Quantum spin liquid

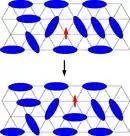
Spinon moving in spin liquids

The valence bonds do not have to be formed by nearest neighbors only and their distributions may vary in different materials. Ground states with large contributions of long range valence bonds have more low-energy spin excitations, as those valence bonds are easier to break up. On breaking, they form two free spins. Other excitations rearrange the valence bonds, leading to low-energy excitations even for short-range bonds. Something very special about spin liquids is that they support exotic excitations, meaning excitations with fractional quantum numbers. A prominent example is the excitation of spinons which are neutral in charge and carry spin formula_1. In spin liquids, a spinon is created if one spin is not paired in a valence bond. It can move by rearranging nearby valence bonds at low energy cost.